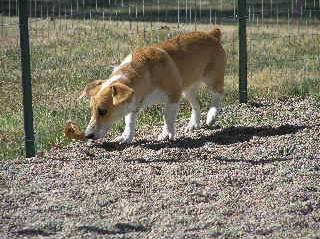
dog